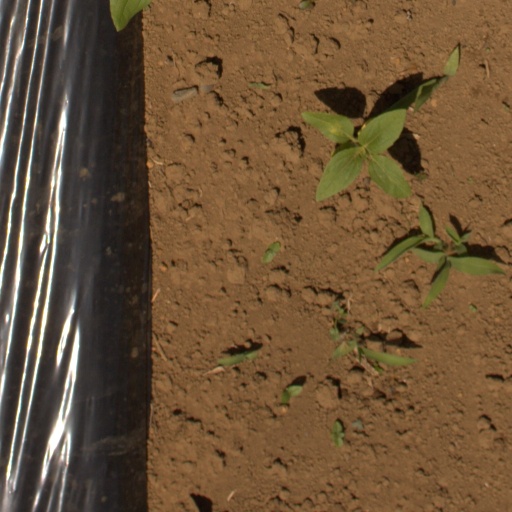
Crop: Jerusalem artichoke